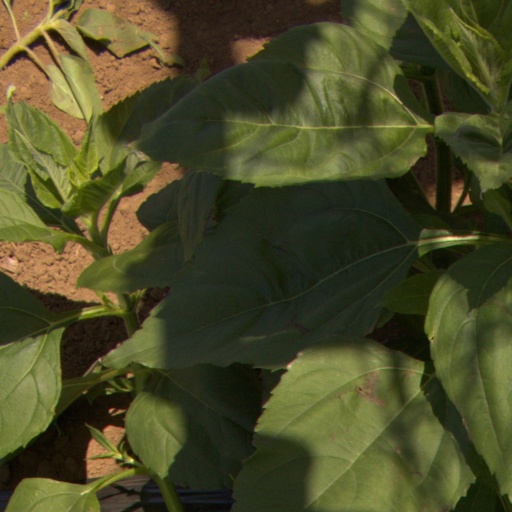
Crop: Jerusalem artichoke